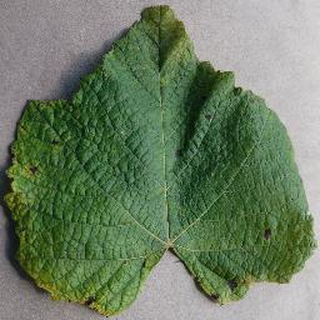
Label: grape_leaf_blight